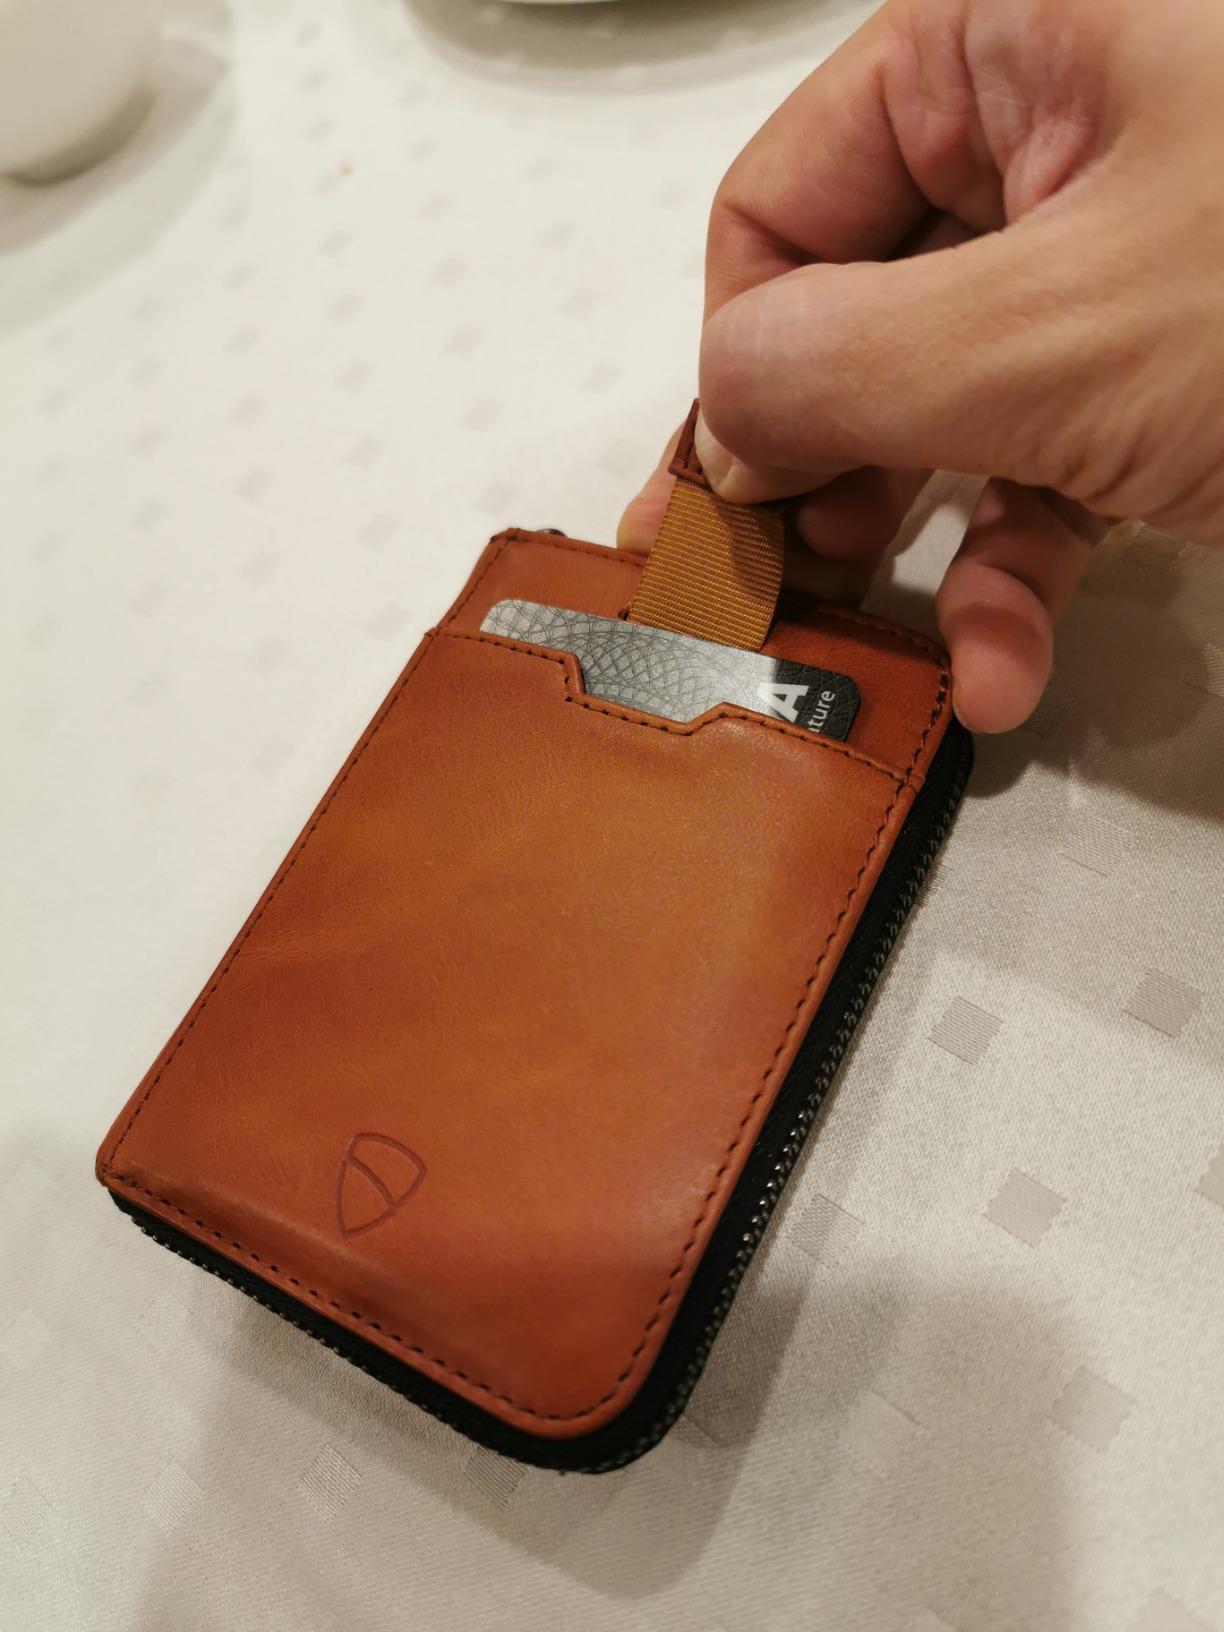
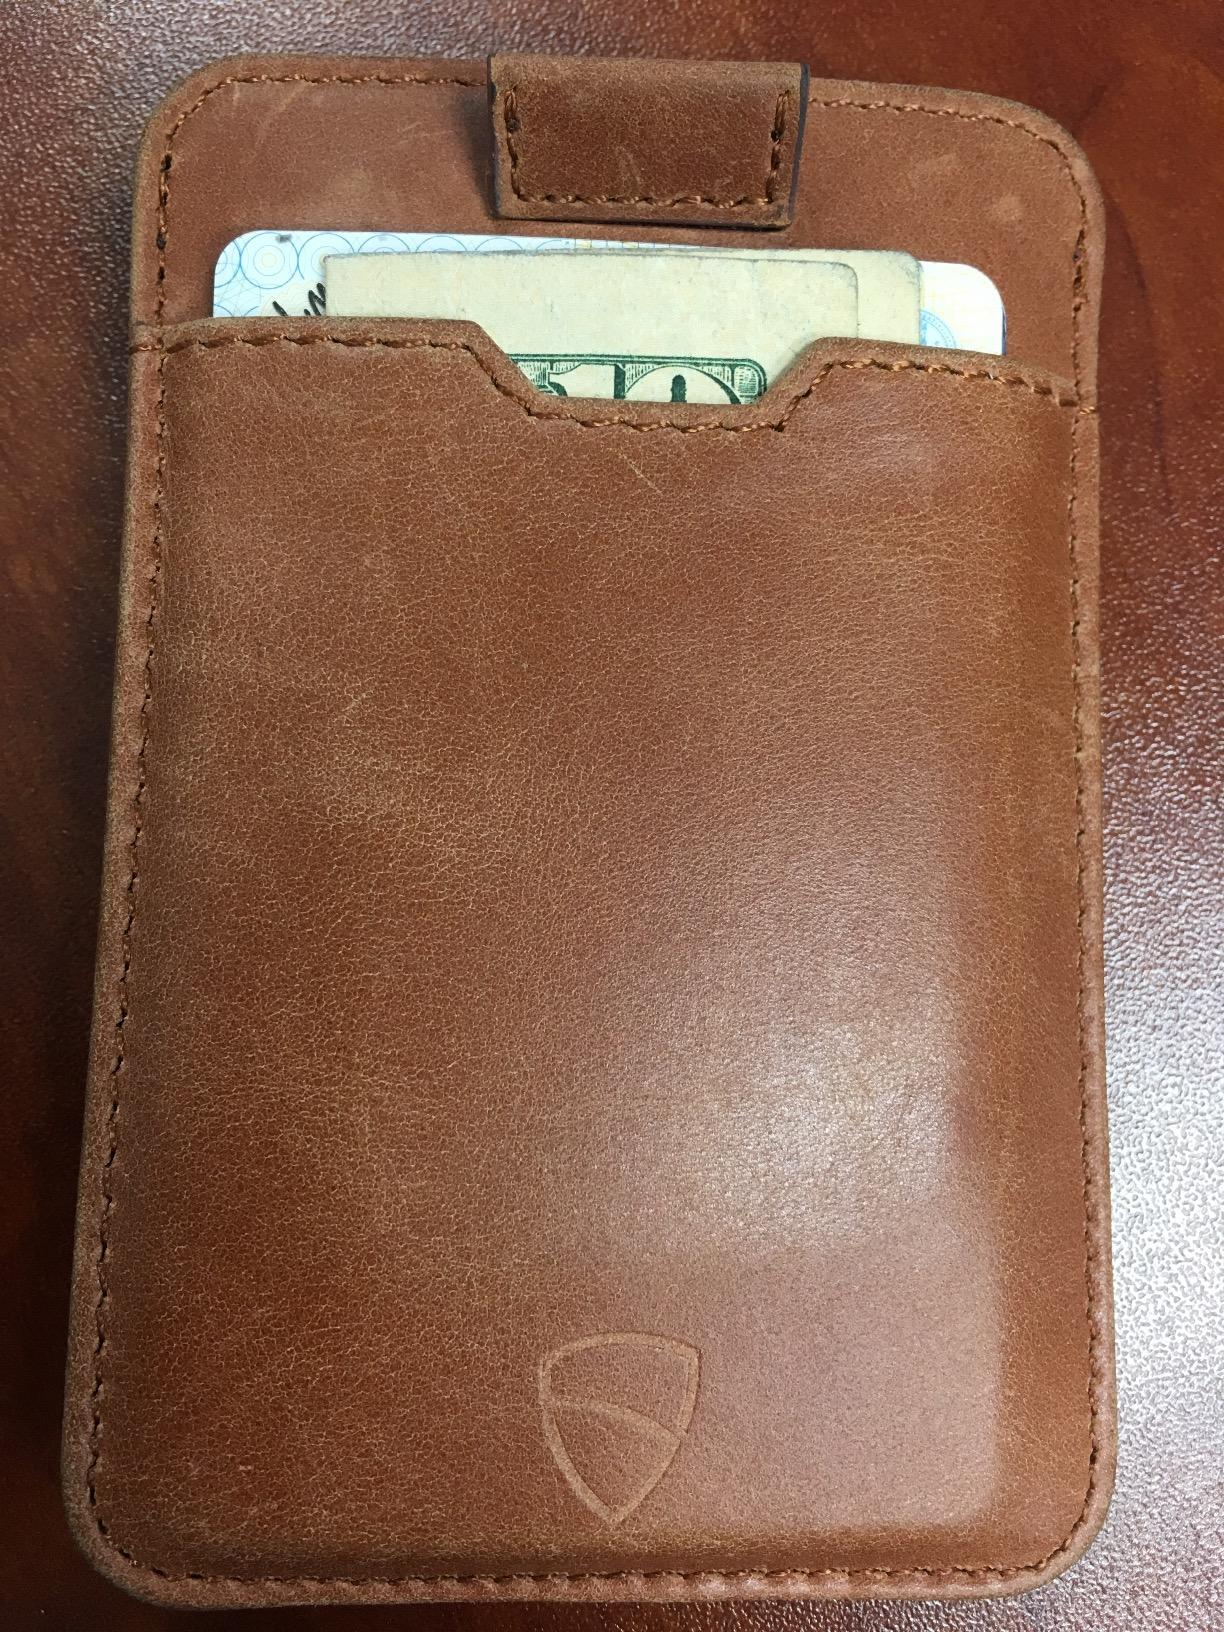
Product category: accessories_wallet
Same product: no